Answer in natural language. Where is round wooden side table (marked A) with respect to Television (marked B)? Choose between the following options: right or left
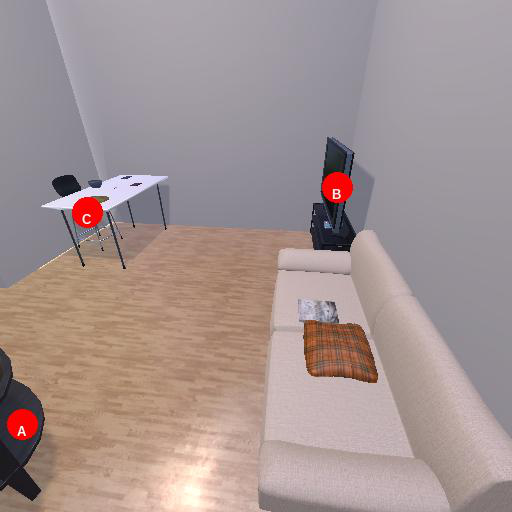
<answer>left</answer>